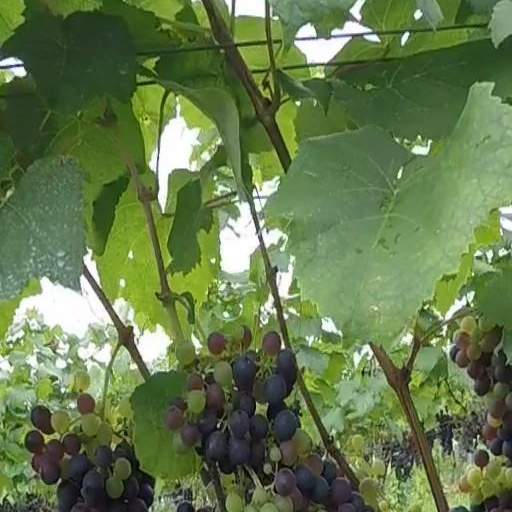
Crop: grape